Ryukyuan architecture

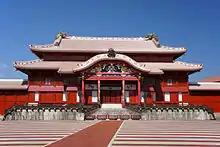
Shuri Castle main building

Reconstruction is also a common element of maintenance in Okinawan architecture, especially for famous buildings with cultural value. The Shuri Castle is a famous Okinawan architecture building that has been reconstructed numerous times after being ruined during war and conflict. The building experienced significant ruin during the Battle of Okinawa, which lasted from March to June in 1945, because it was used by the Japanese army as a bunker. Over the period of the conflict, only little remains of the castle were left by the end of the conflict. Only the land surface and castle’s underground foundations remained. The Japanese government later designated the remains of the site as a historical site. Between 1989 and 1992, however, the Ministry of Construction and the Okinawa Development Agency started reconstructing the castle.